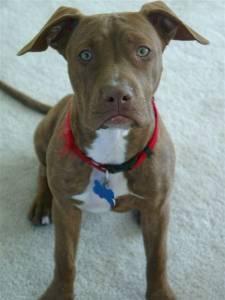
Breed: american pit bull terrier